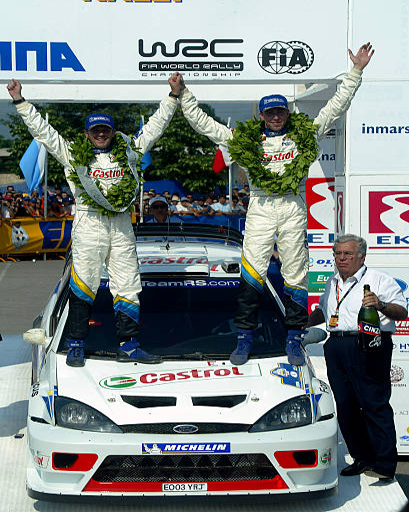
man celebrates victory after the final stage .